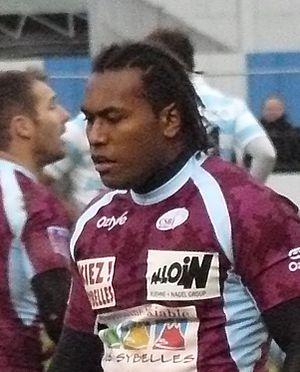
Albert VuliVuli, 3/4 aile au club CS Bourgoin-Jaillieu lors du match de Top 14 contre le Racing Métro 92, 3 janvier 20010 à Colombes.
Albert Vulivuli, né le 26 mai 1985 à Savusavu, est un joueur fidjien de rugby à XV évoluant au poste de centre ou d'ailier. Il a joué dans différents clubs du Top 14, notamment au Racing 92 avec qui il est champion de France en 2016. Il fait également partie de l'équipe des Fidji.